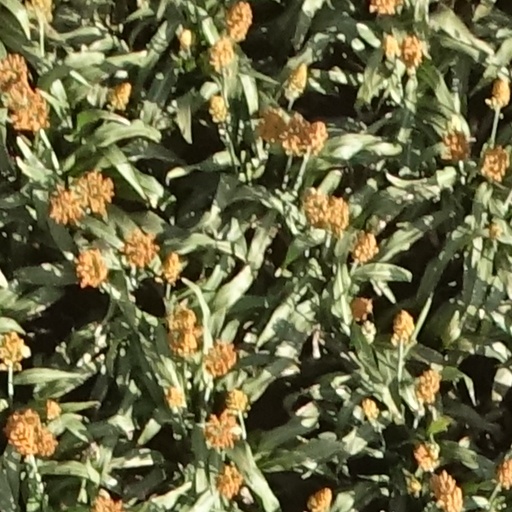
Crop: sorghum